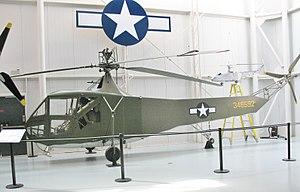
Le United States Army Aviation Museum est un musée aéronautique de la United States Army Aviation Branch situé à Fort Rucker près de Daleville, Alabama.